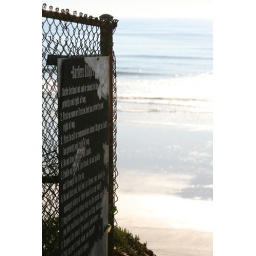
Carlsbad, Ca - A sign at the top of the stairs leading to Ponto, a beach in southern Carlsbad.